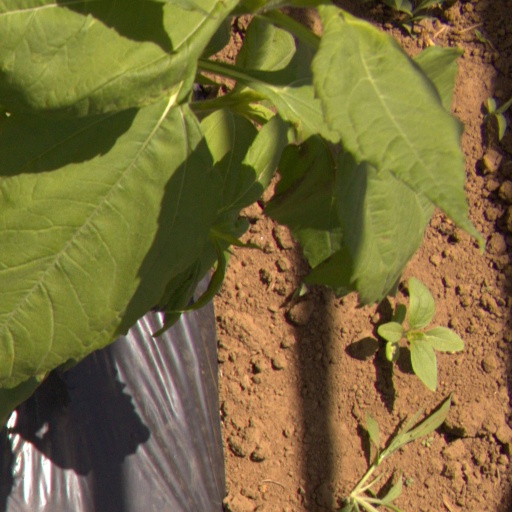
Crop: Jerusalem artichoke